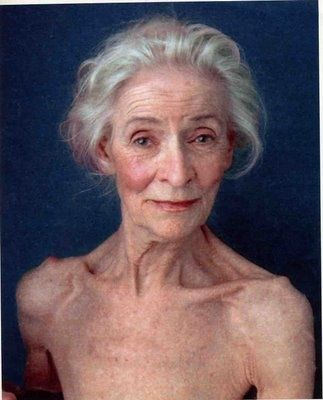
Gender: women